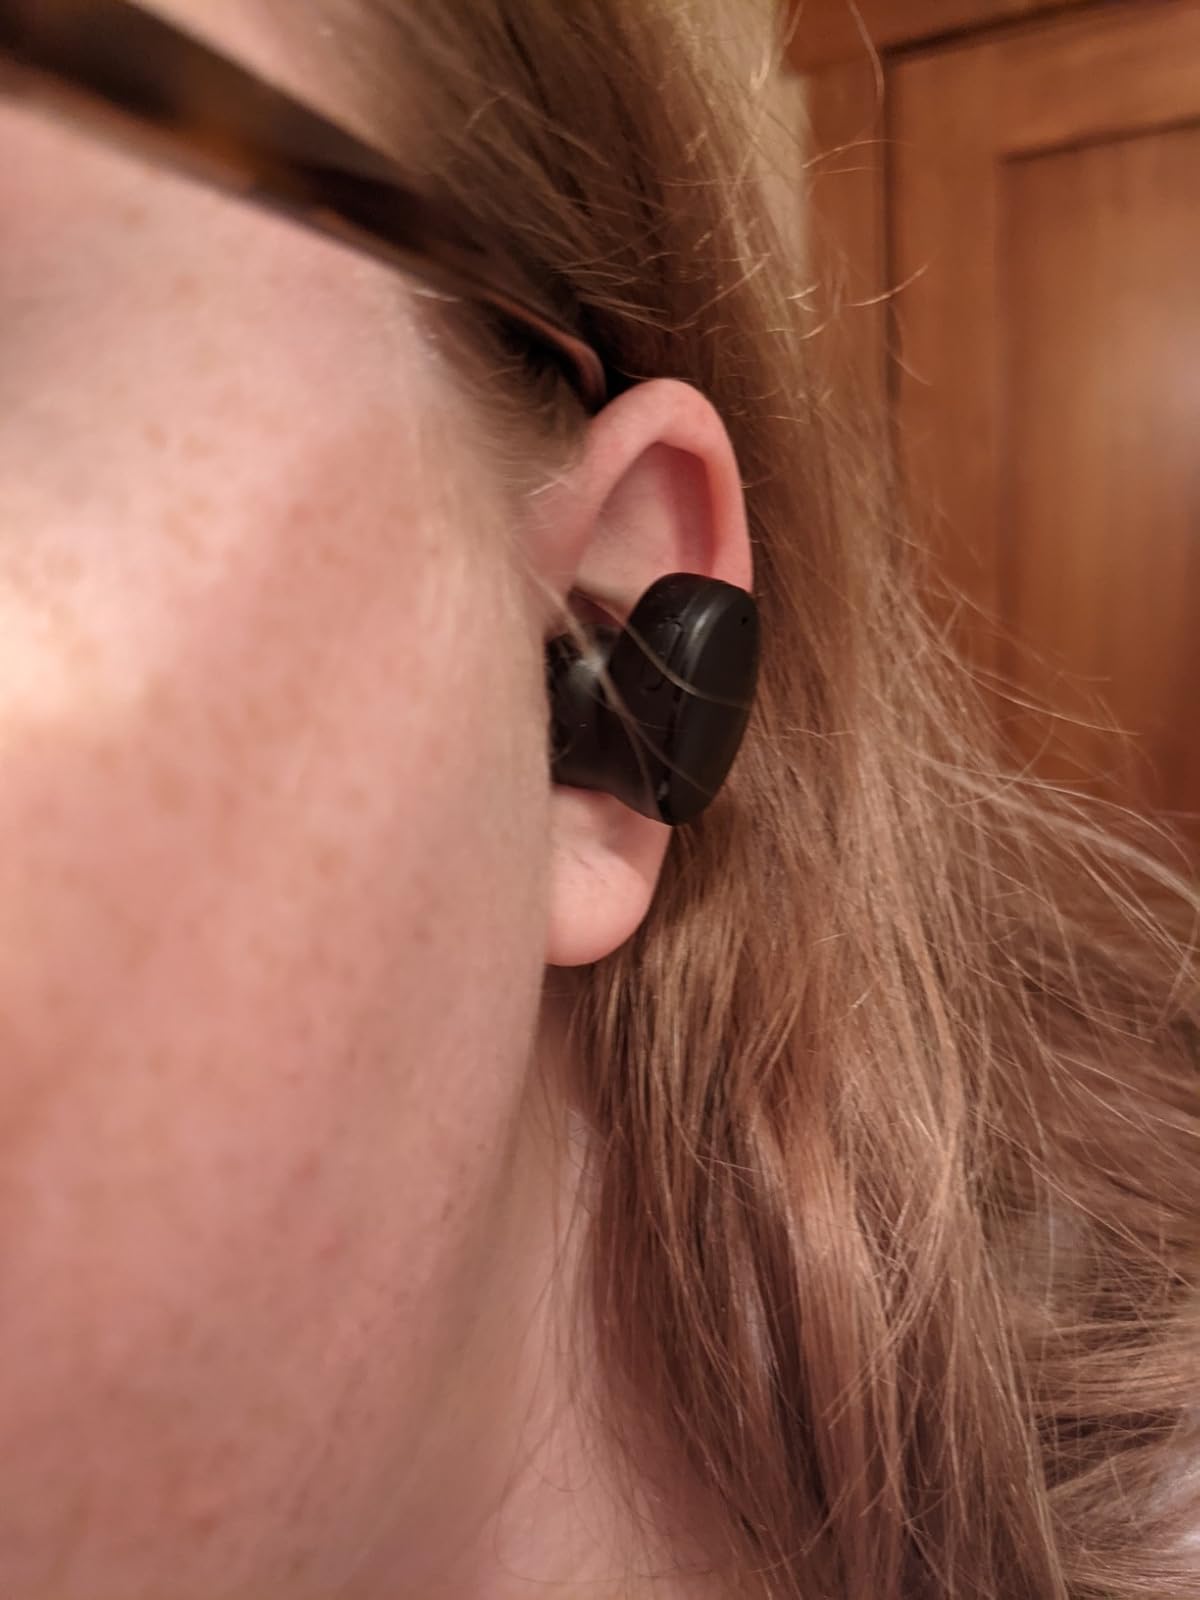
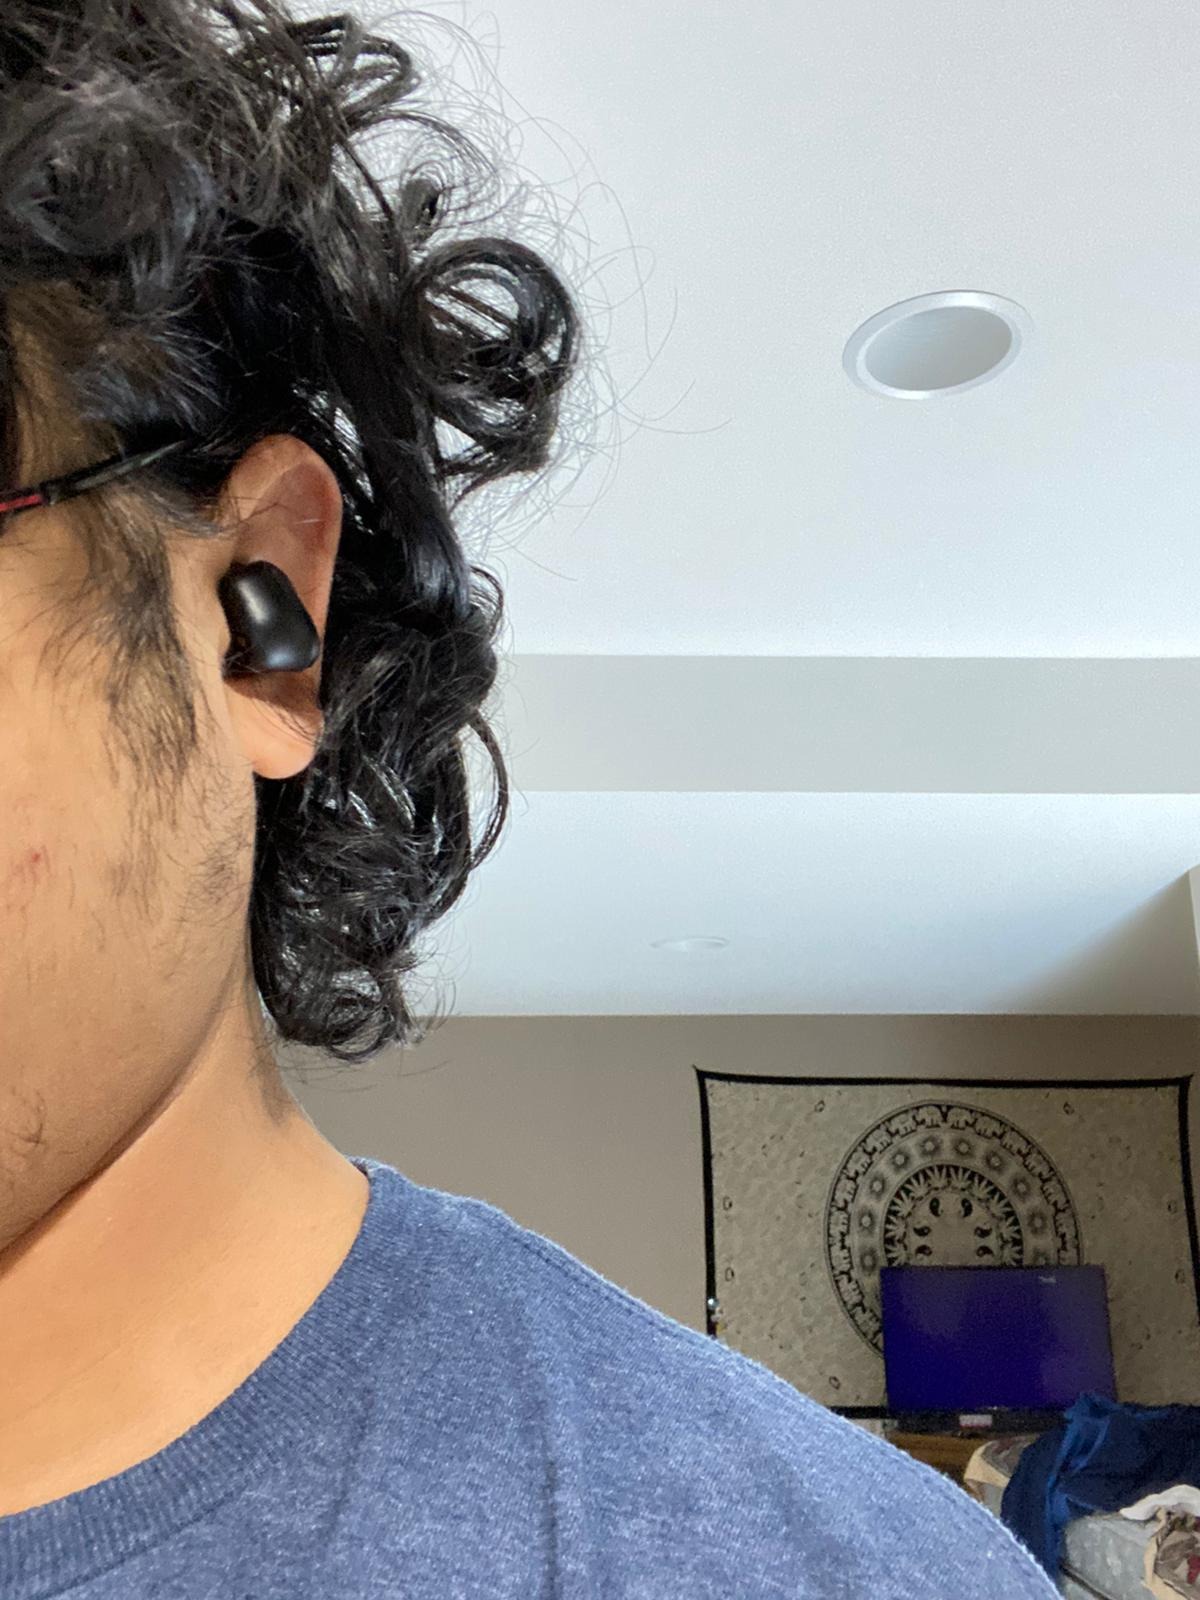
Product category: earbuds
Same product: no